James Dickson (botanist)

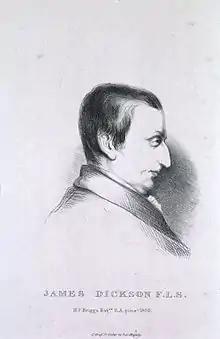
James Dickson, 1820 engraving

James (Jacobus) J. Dickson (1738–1822) was a Scottish nurseryman, plant collector, botanist and mycologist. Between 1785 and 1801 he published his "Fasciculus plantarum cryptogamicarum Britanniae", a four-volume work in which he published over 400 species of algae and fungi that occur in the British Isles He is also the editor of the exsiccata work "Hortus siccus Britannicus, being a collection of dried British plants, named on the authority of the Linnean herbarium and other original collections" (1793–1802).